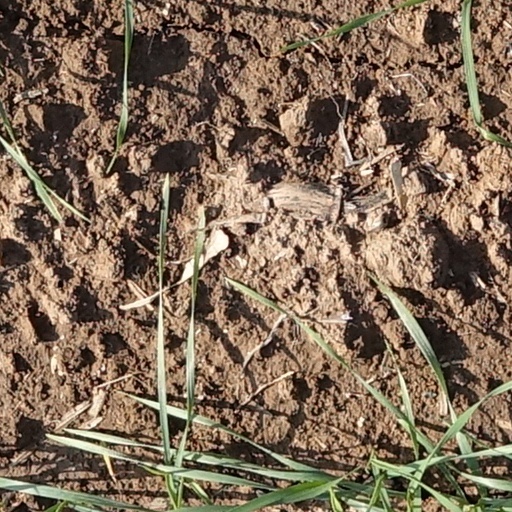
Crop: wheat